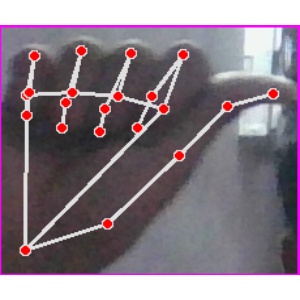
अक्षर: छ